Ramón Valera

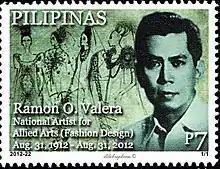
Ramon O. Valera postage stamp

Ramón Valera "y" Oswalds (August 31, 1912 – May 25, 1972) was a Filipino-American fashion designer who was bestowed with the National Artist of the Philippines honor in 2006. He is the first Filipino fashion designer to receive this distinction. In 2017, his work was displayed in an exhibit called "Valera and the Modern: An Exhibit on the Life and Work of National Artist for Fashion Design, Ramon Valera" which was curated by Gerry Torres at De La Salle-College of St. Benilde’s School of Design and Arts Gallery.